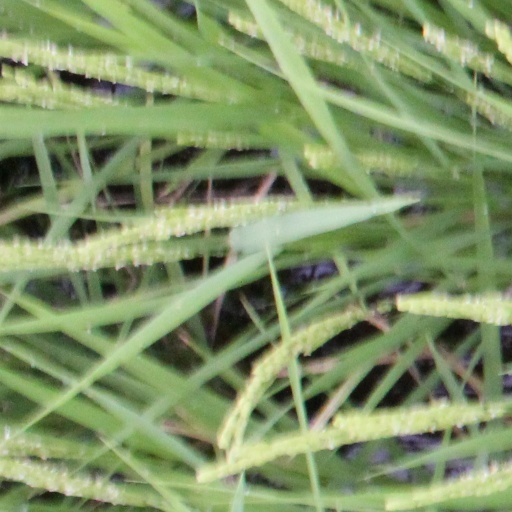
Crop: rice